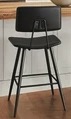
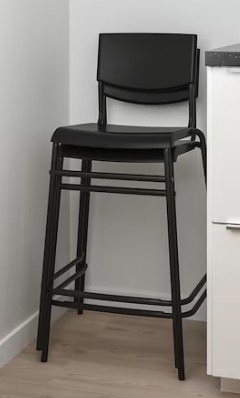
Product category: stool
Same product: no